Italiano medio

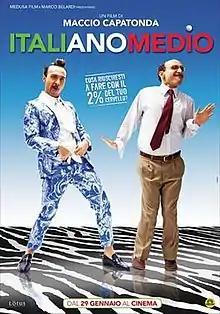

Italiano medio (lit. ""Average Italian Man"") is a 2015 Italian satirical comedy film written, directed and starred by Maccio Capatonda.